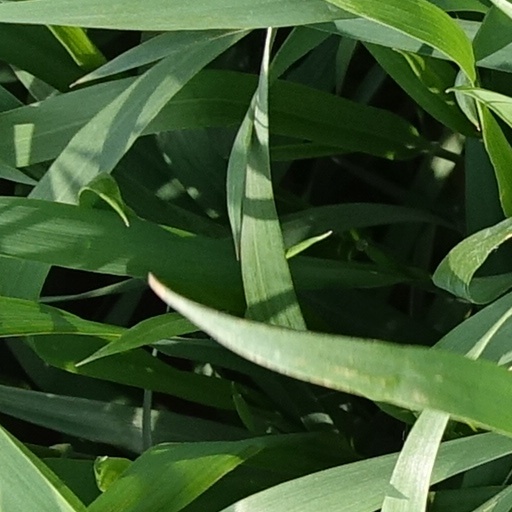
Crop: wheat